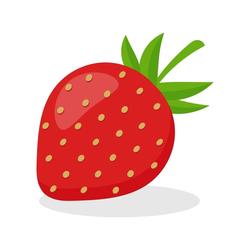
Label: Strawberry